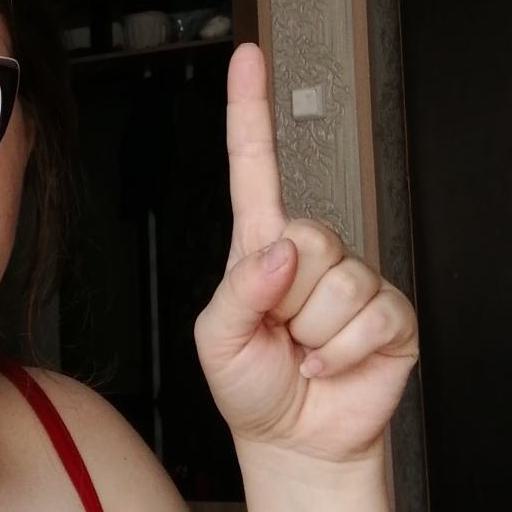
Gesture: one